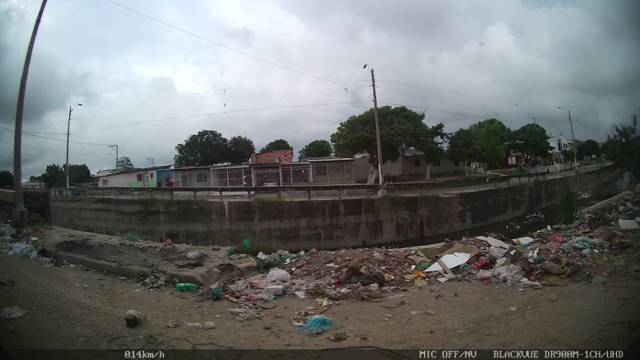
Region: Colombia
Coordinates: 10.962, -74.783